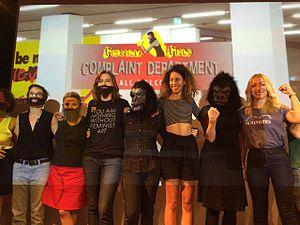
You are nothing without feminist art, photo Marie Docher, Colloque Art et activisme, maison de la Sacd, Paris, 9 septembre 2016, La Barbe, Guerrilla Girls et Femen réunies, dont Inna Shevchenko , à droite.
La Barbe est un groupe d'action féministe fondé en 2008 en France. Ses militantes dénoncent l'absence ou la sous-représentation des femmes dans des instances de pouvoir économiques, politiques, culturelles et médiatiques.